Marine Corps Outlying Field Camp Davis

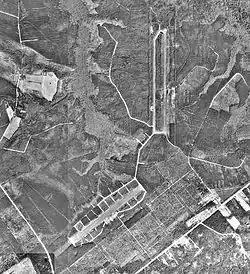
USGS aerial image – 8 March 1993

Marine Corps Outlying Field (MCOLF) Camp Davis is a military airport northeast of the central business district of Holly Ridge, in Onslow County, North Carolina, United States. It is used as a training facility by United States Marine Corps personnel stationed at Camp Lejeune and Marine Corps Air Station New River.